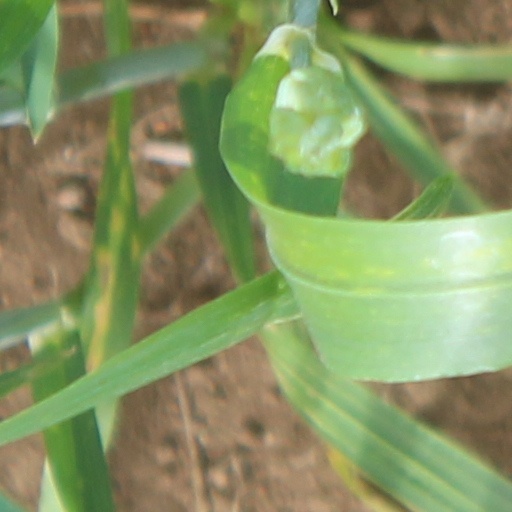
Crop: wheat